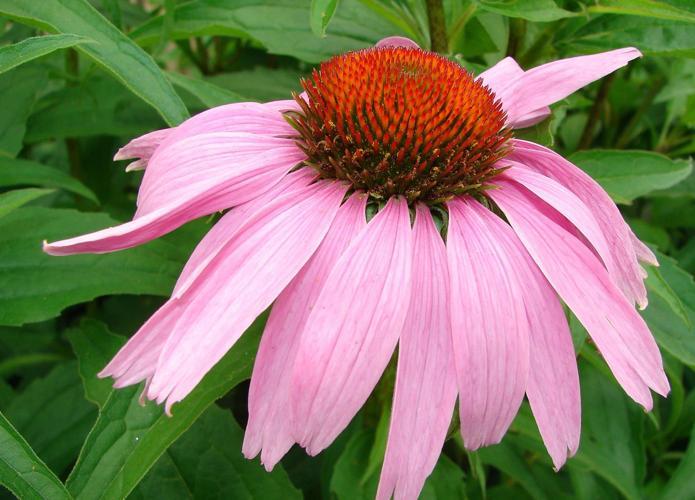
Label: purple coneflower